Wandsworth and District Gas Company

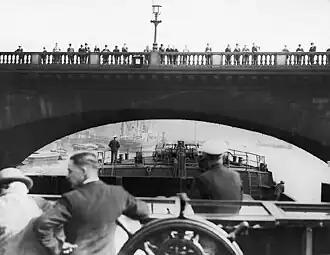
View from the bridge of "Ewell" on 22 September 1926, with her wheelhouse and mast lowered to pass under London Bridge

Coal was brought by coastal colliers from North East England and unloaded by cranes on pontoons on the Thames beside the gasworks. The colliers were flatirons in order to fit under the Thames bridges upriver from the Pool of London to Wandsworth.